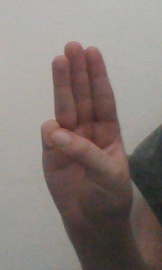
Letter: thaa